Monuments in the Basilica of Santa Maria del Popolo

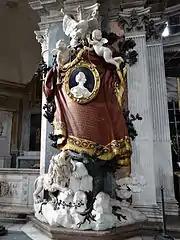
Monument of Maria Flaminia Odescalchi Chigi

The monument of Stefano Spada, a young nobleman from Lucca who died at the age of 24 years, suffers from its unfavourable location near the first pillar of the Montemirabile Chapel (originally it stood by the counterfaçade). The white marble aedicula was erected sometime after the death of Spada in 1563. It is decorated with the bust of the deceased in an oval niche and the coat-of-arms of the Spada family (two crossed swords). The exquisitely carved bust with the sad, dreaming expression is an excellent example of Renaissance portraiture. The design and construction was attributed to Domenico Poggini by Grisebach but the authorship remains uncertain.